Nguni people

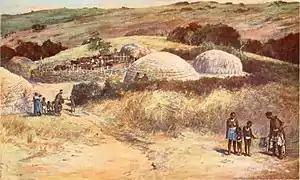
A traditional Nguni homestead from a Xhosa village in South Africa, 1900

Most of what is believed about ancient Nguni history comes from oral history and legends. Traditionally, their partial ancestors are said to have migrated to Africa's Great Lakes region from the north. According to linguistic evidence and historians (including John H. Robertson, Rebecca Bradley, T. Russell, Fabio Silva, and James Steele), some of the ancestors of the Nguni people migrated from west of the geographic centre of Africa towards modern-day South Africa 7000 years ago (5000 BCE). Nguni ancestors had migrated within South Africa to present-day KwaZulu-Natal by the 1st century CE and were also present in the Transvaal region at the same time. These partially nomadic ancestors of the modern Nguni people brought with them sheep, cattle, goats, and horticultural crops, many of which had never been used in South Africa at that time.